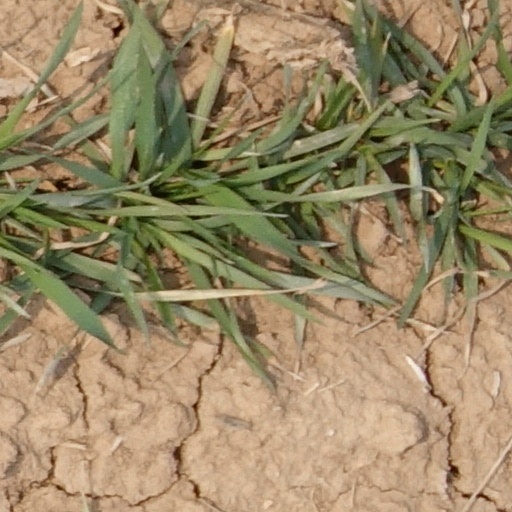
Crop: wheat